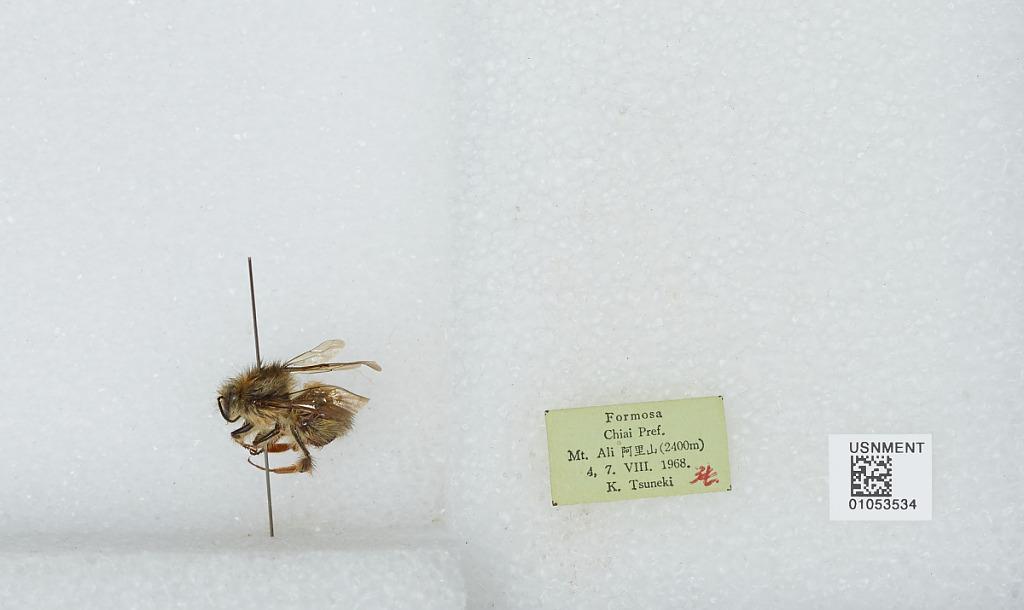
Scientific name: Bombus sp.
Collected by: K. Tsuneki
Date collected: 1968-8-4
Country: Taiwan
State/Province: Taiwan
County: Chiayi
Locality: Mt. Ali